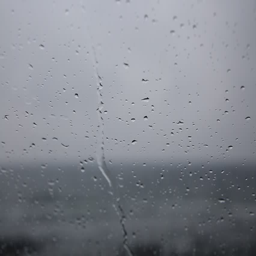
rain drops falling on car window against ocean waves on a rainy day